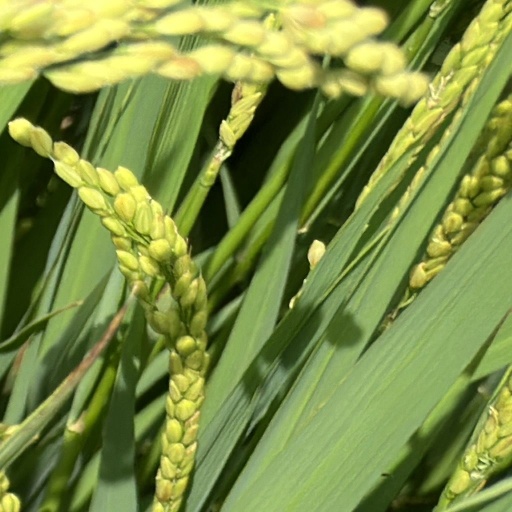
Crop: rice